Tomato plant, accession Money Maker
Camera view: vertical (180 deg); turntable rotation: 210 degrees
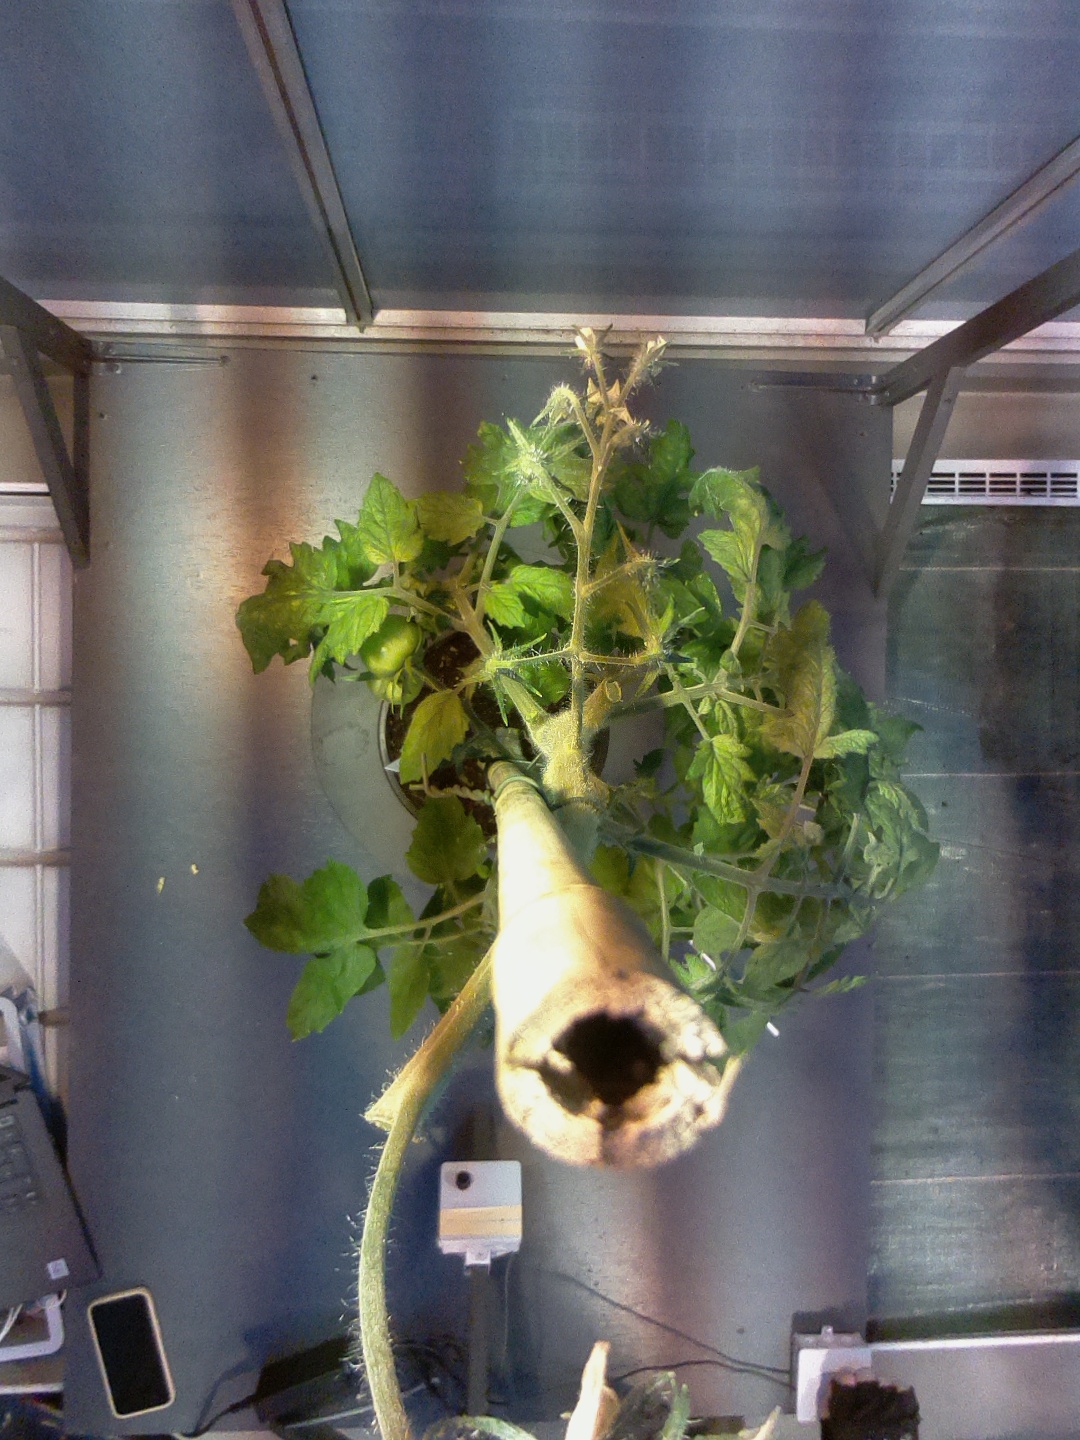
BBCH growth stage 73: 30%-40% of final fruit size